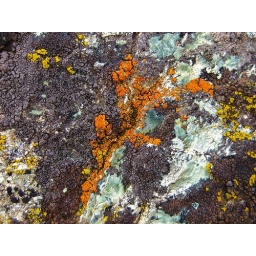
Lichen on serpentine, a green colored rock abundant in the hills around California.